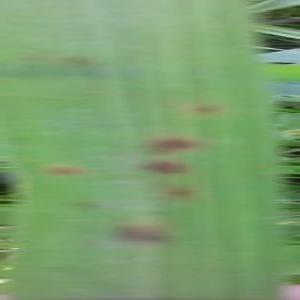
Disease: Brownspot